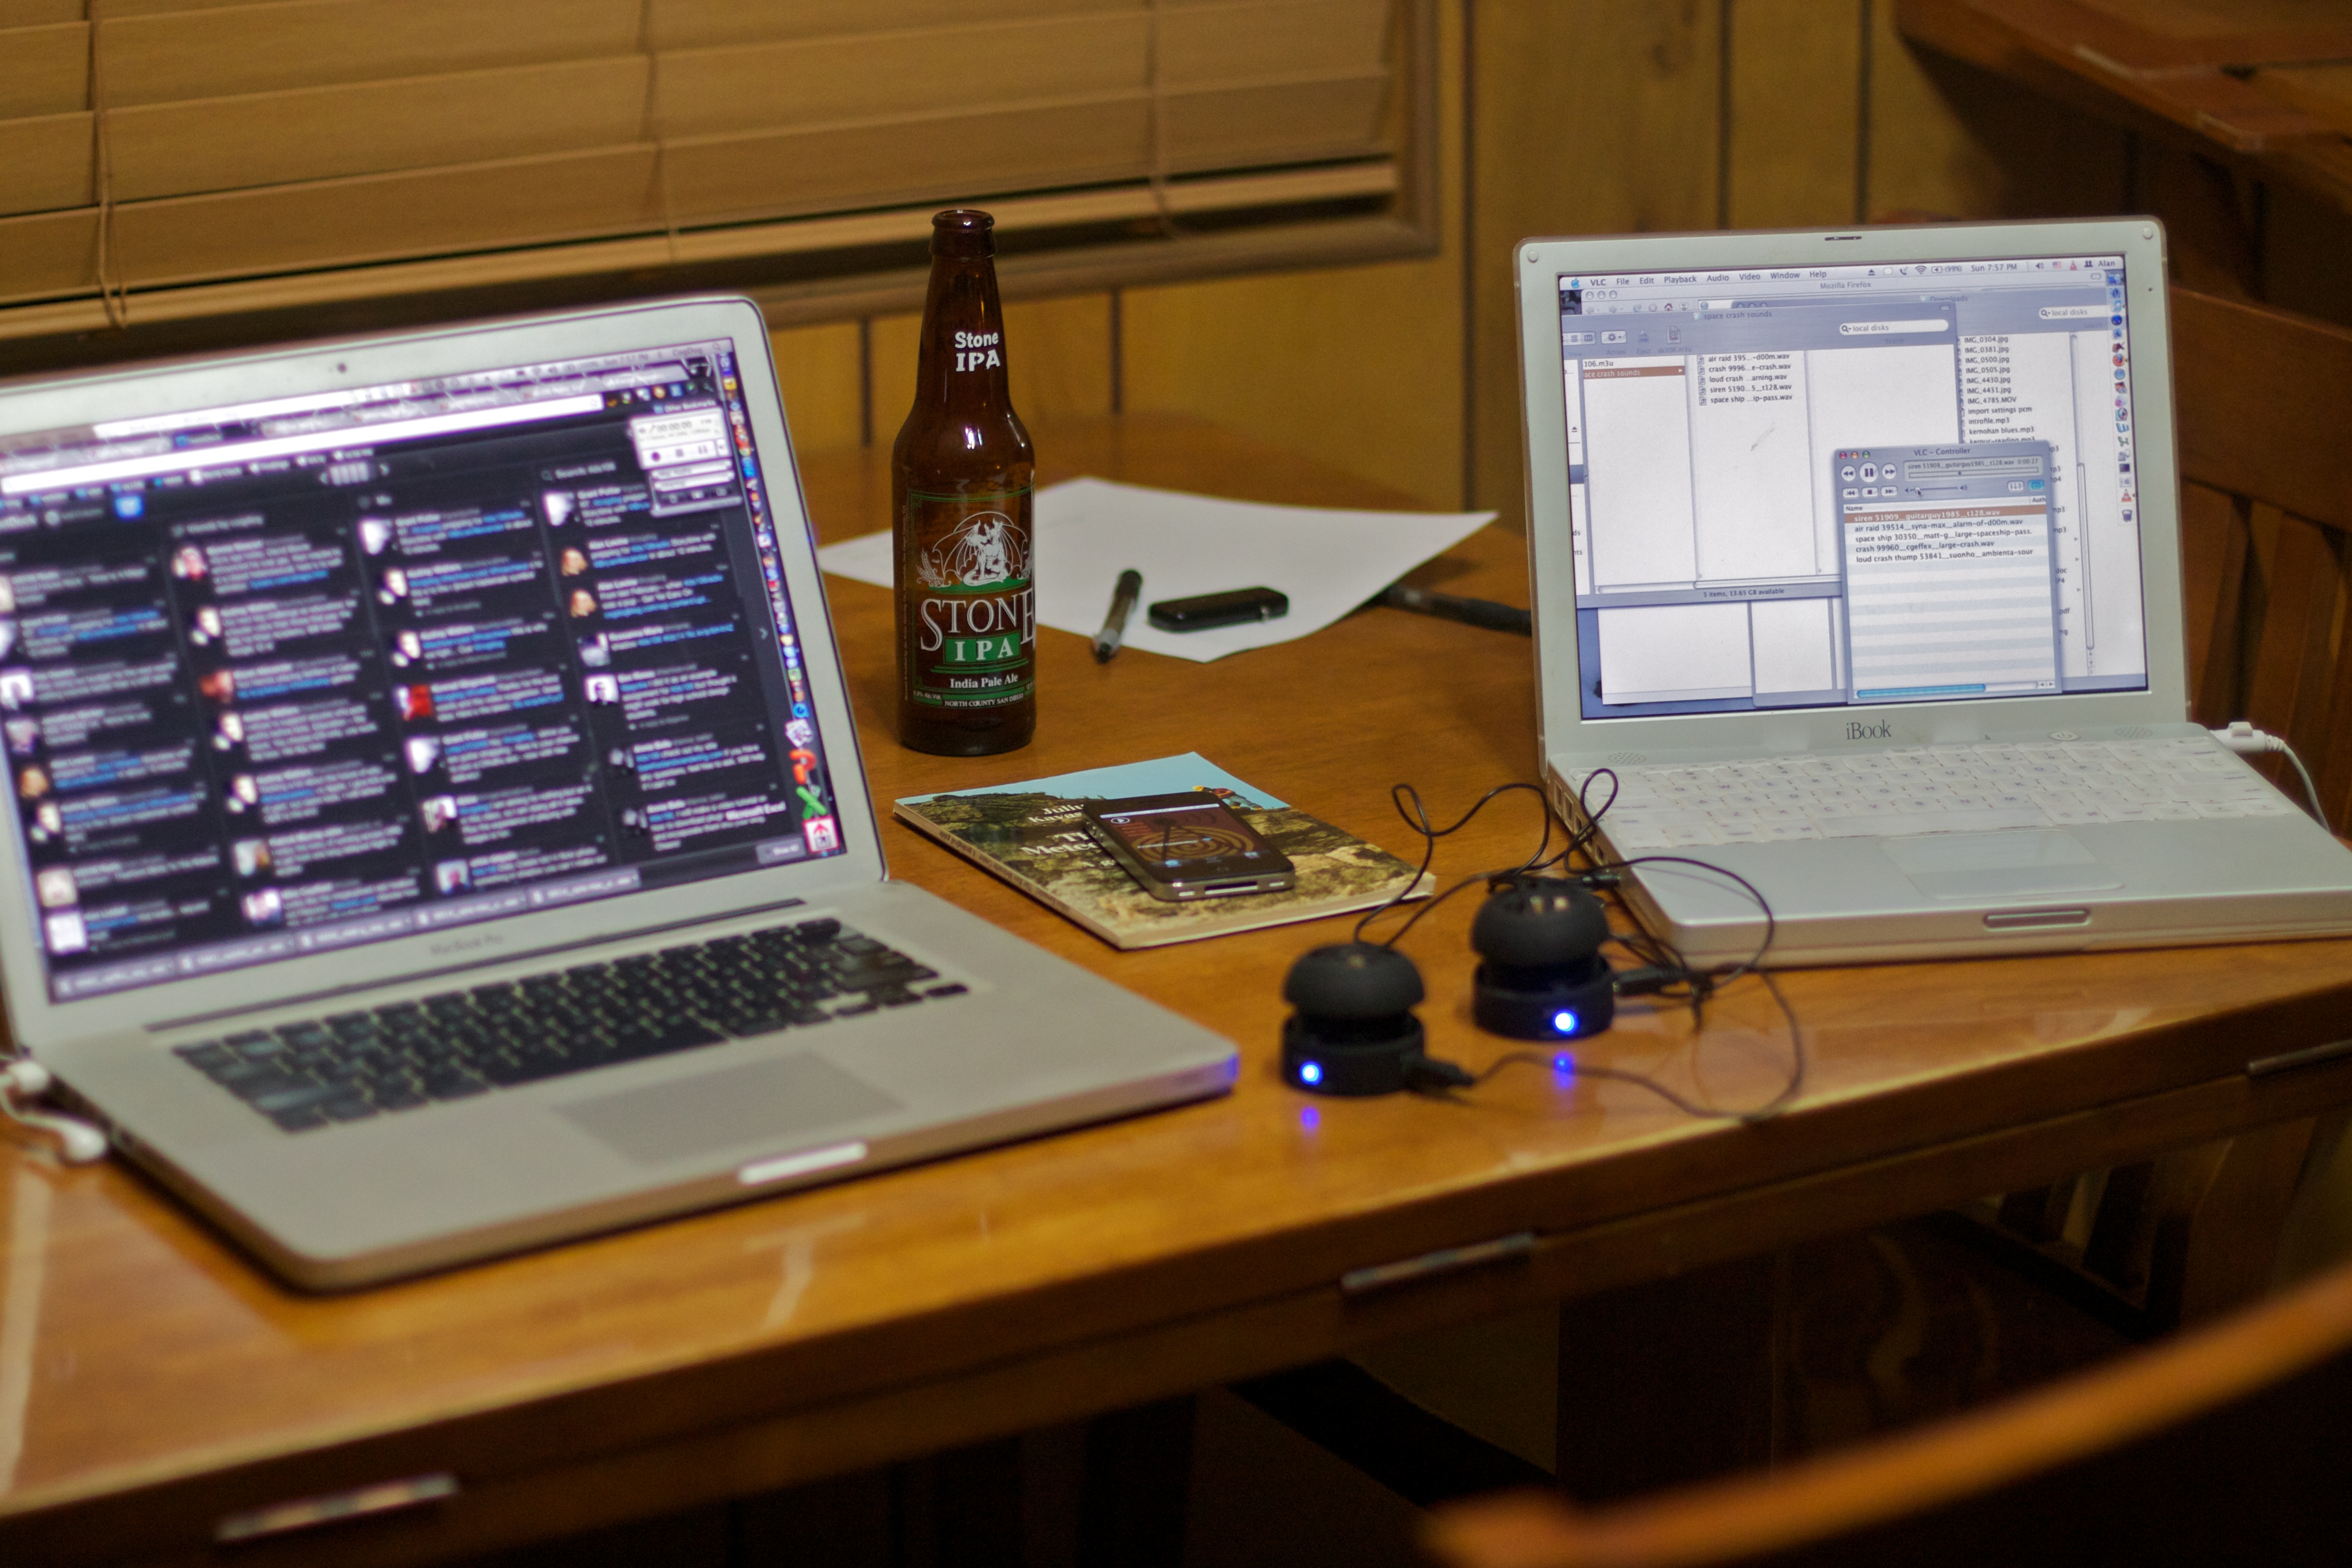
technology, room, radio, electronics, ds106radio, personal computer, personal computer hardware, audio engineer